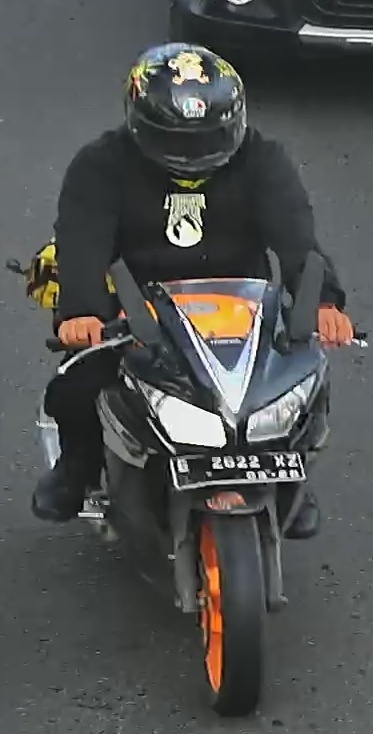
person-with-helmet: 1
person-without-helmet: 0